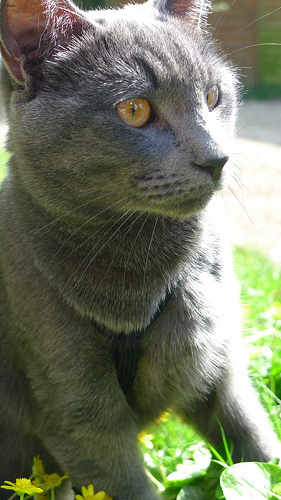
Breed: russian blue